Bruce Welch

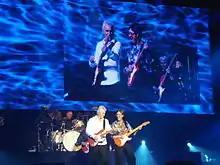
Welch with Hank Marvin during The Shadows 50th Anniversary Tour in 2009

He was the musical consultant for the West End musical "Buddy – The Buddy Holly Story".